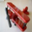
Label: airplane